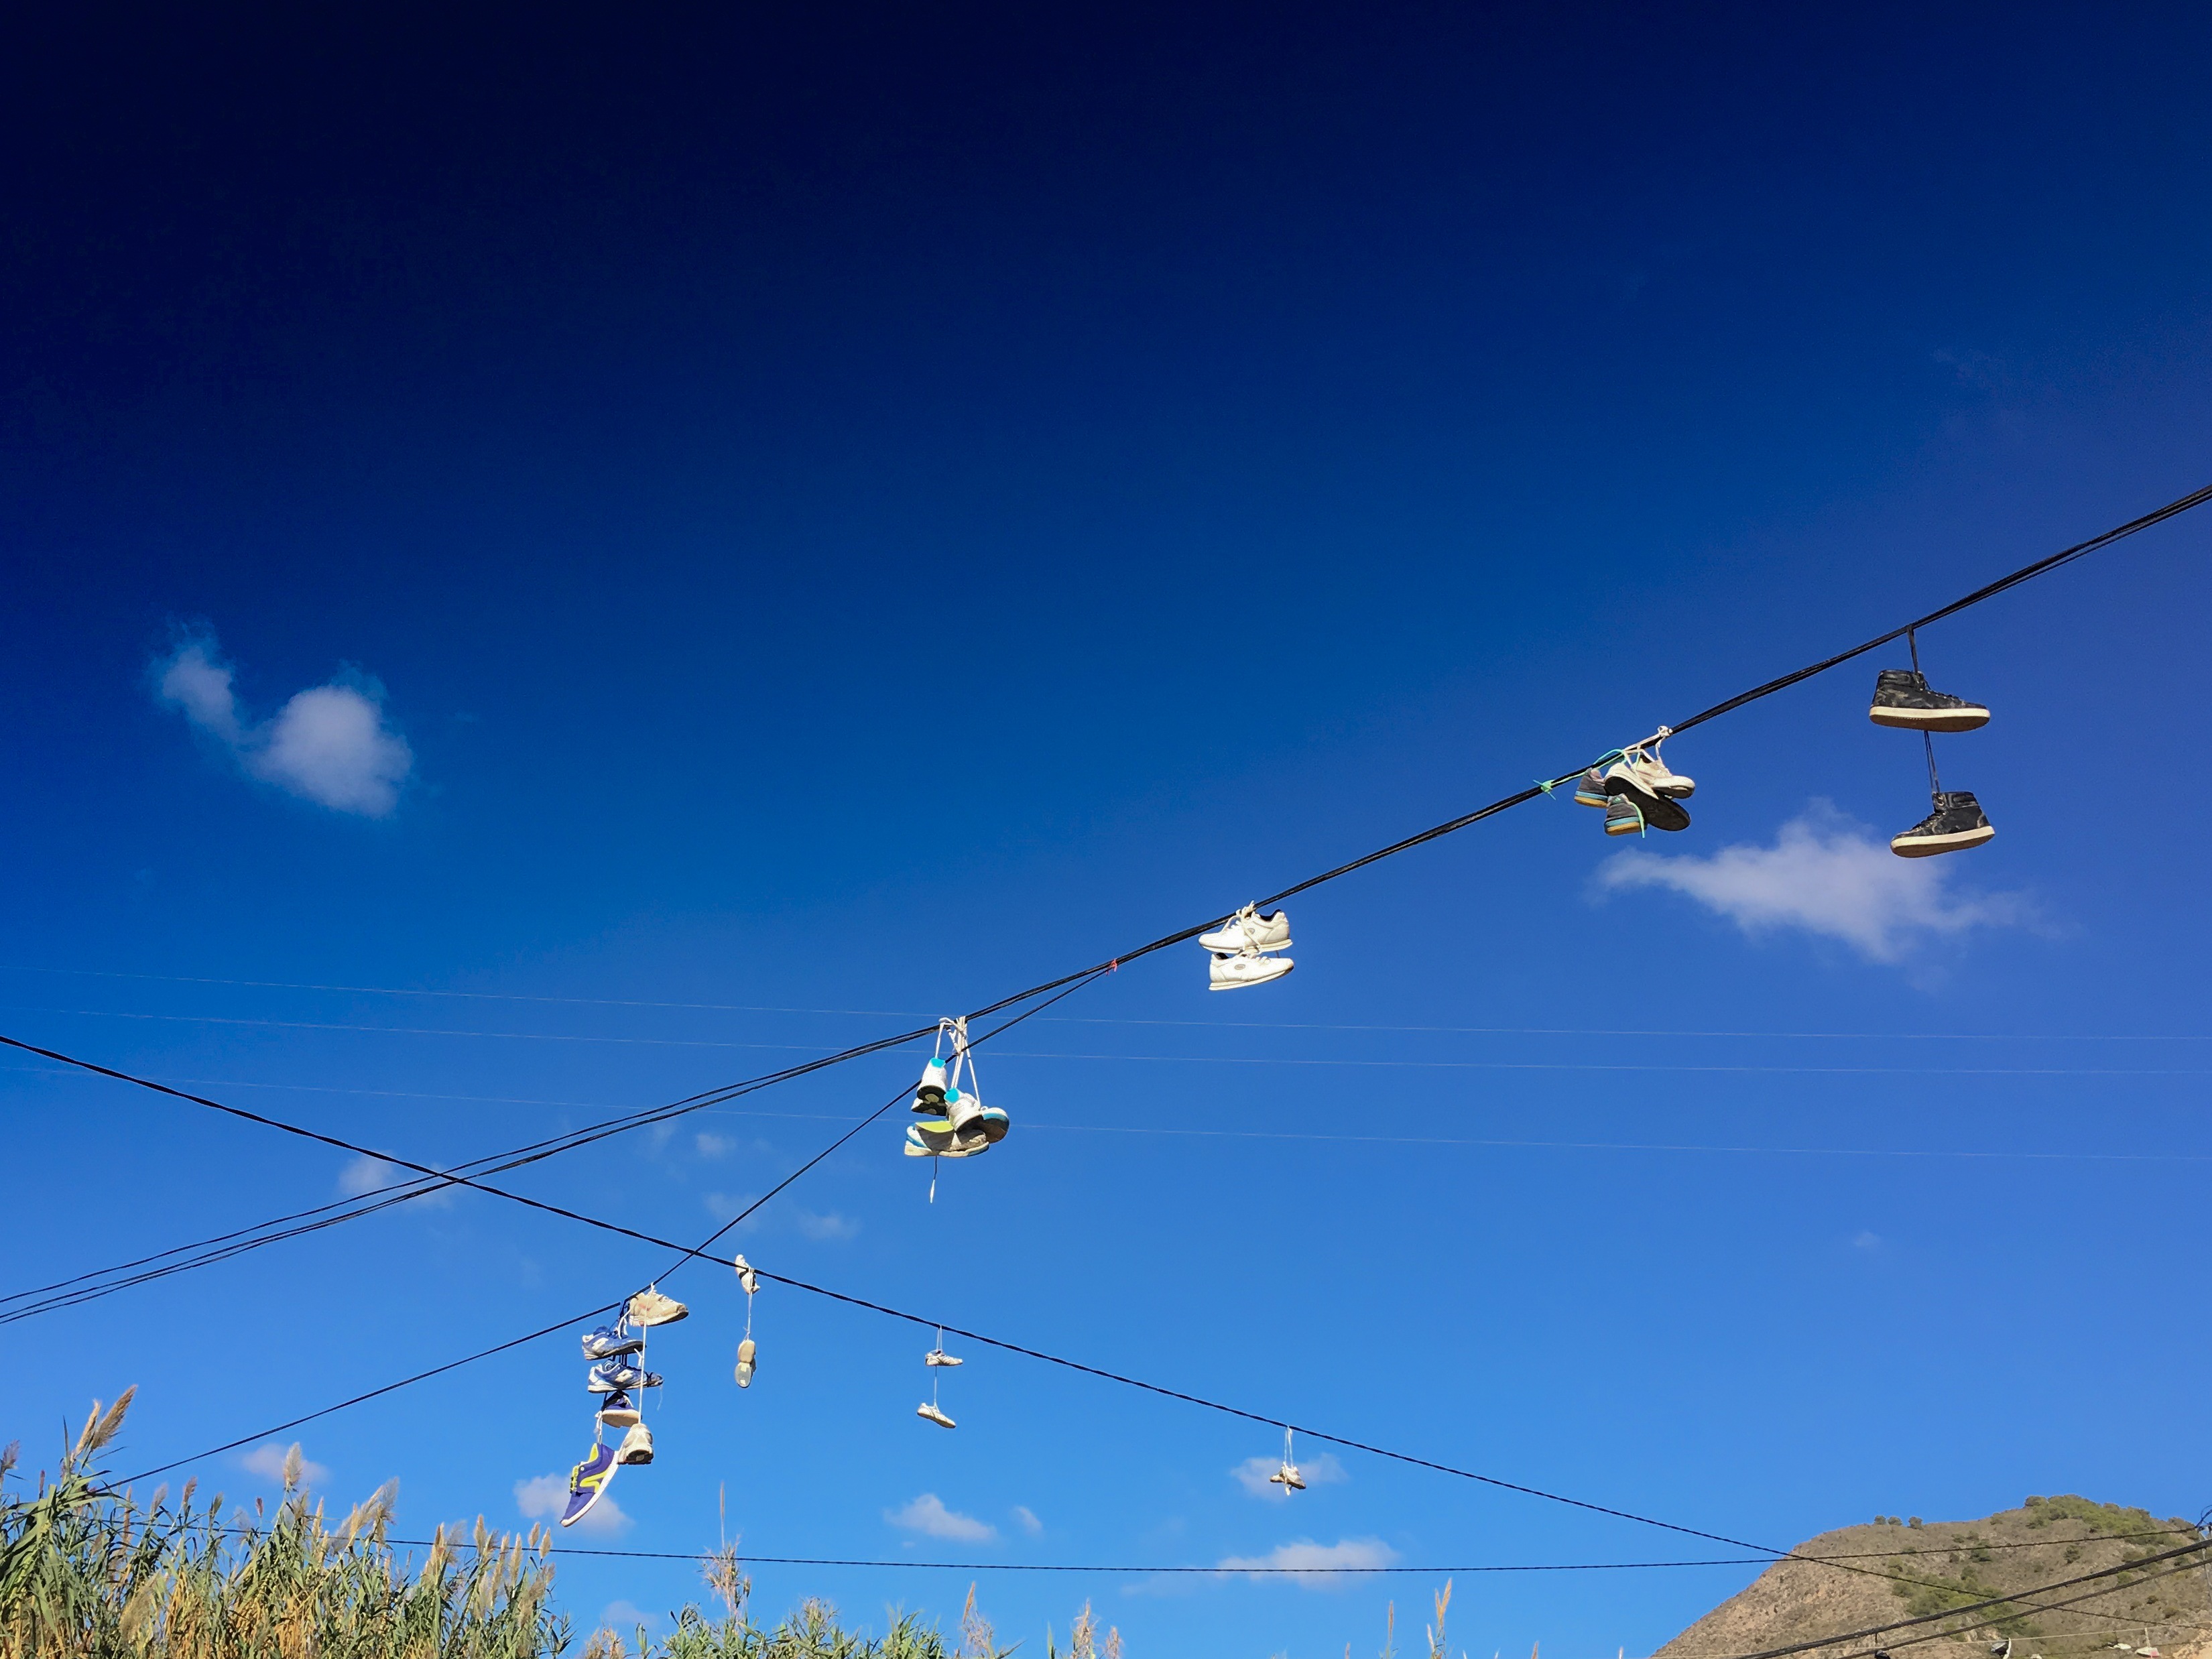
cloud, sky, wind, old, cable, mast, abandoned, blue, street light, electricity, lighting, light fixture, aged, slippers, hanging shoes, cords, atmosphere of earth, overhead power line